Nuclear testing at Bikini Atoll

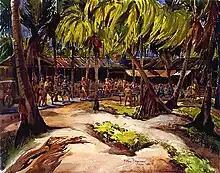
The Cross Spikes Club, painted by Navy artist Arthur Beaumont in 1946.

In February 1946, the United States government forced the 167 Micronesian inhabitants of the atoll to temporarily relocate so that testing could begin on atomic bombs. King Juda agreed to the request, announcing that "we will go believing that everything is in the hands of God." Nine of the eleven family heads chose Rongerik as their new home. Navy Seabees helped them to disassemble their church and community house and prepare to relocate to their new home. On March 7, 1946, (now known as Bikini Day) the residents gathered their belongings and building supplies. They were transported eastward on Navy landing craft 1108 and LST 861 to the uninhabited Rongerik Atoll, which was one-sixth the size of Bikini Atoll. No one lived on Rongerik because it had an inadequate water and food supply, and also due to traditional beliefs that the island was haunted by the "Demon Girls of Ujae". The Navy left them with a few weeks of food and water which soon proved inadequate.